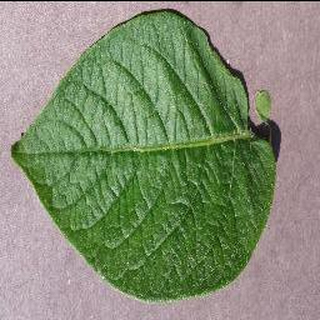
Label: healthy_potato